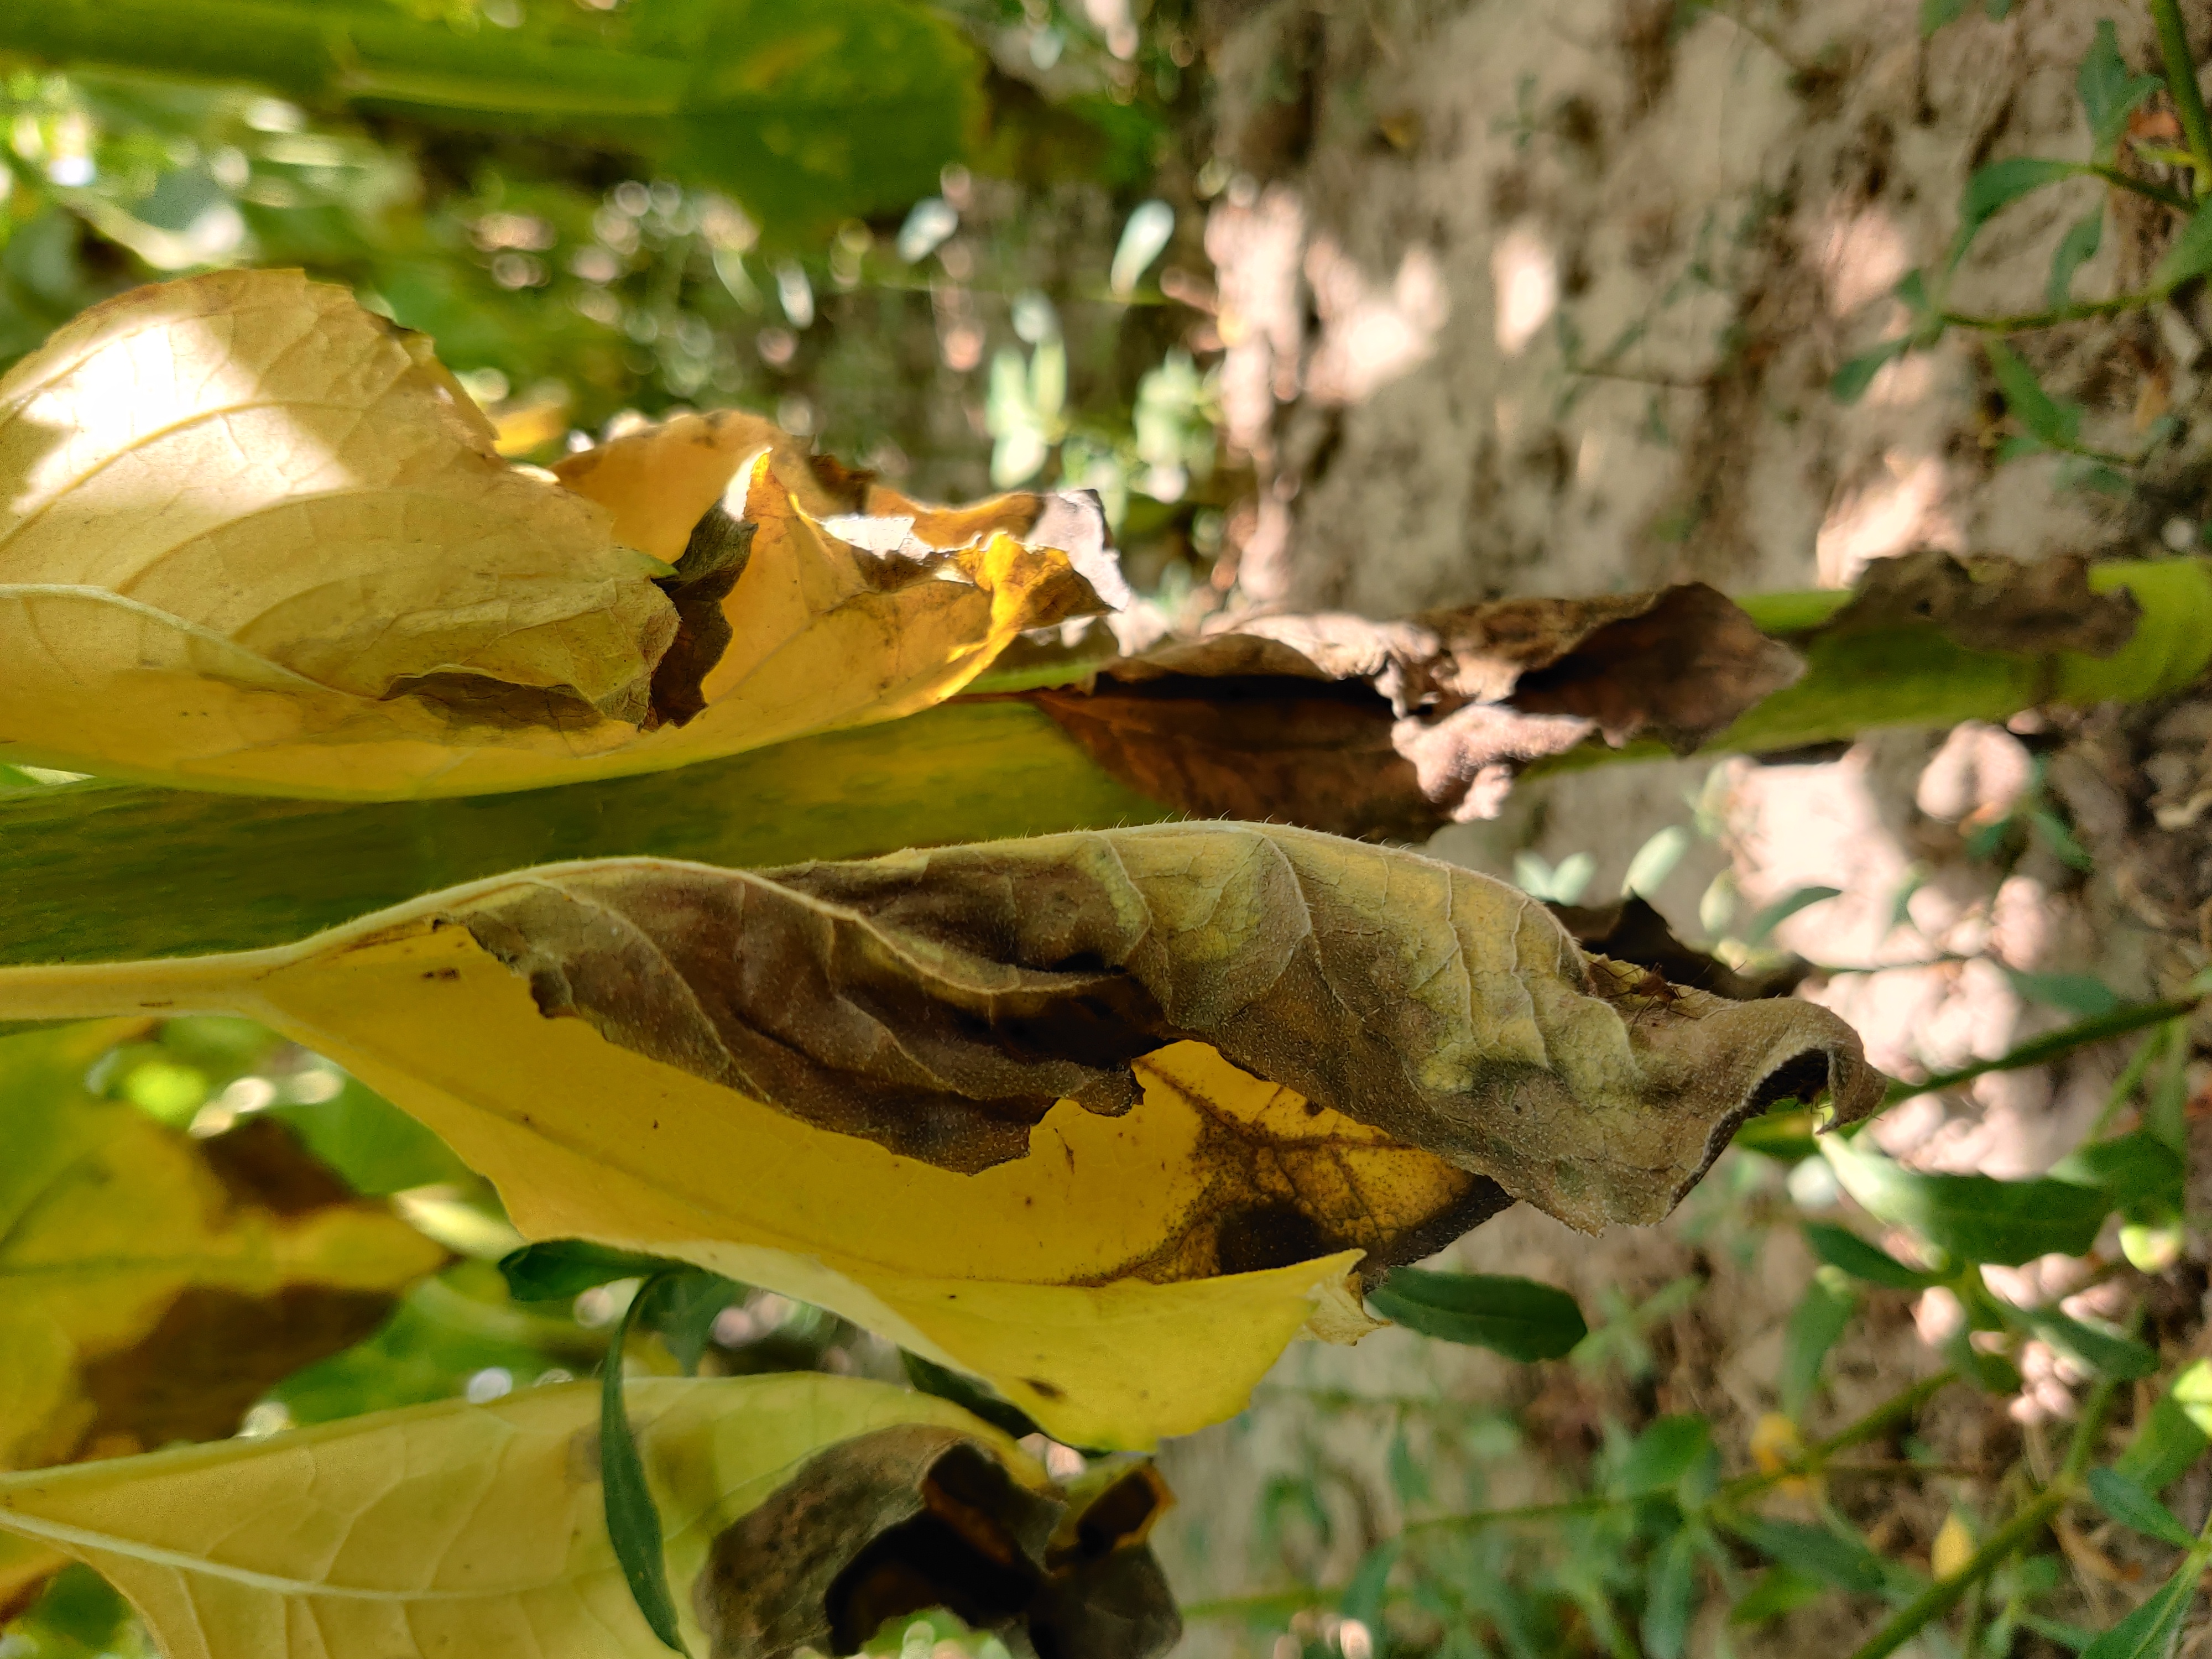
Label: Leaf_scars